English Poor Laws

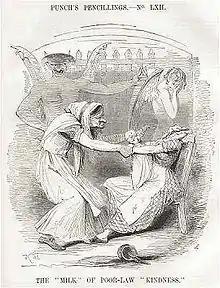
"Punch" criticized the New Poor Law's workhouses for splitting mothers and their infant children.

Opposition to the Poor Law grew at the beginning of the 19th century. The 1601 system was felt to be too costly and was considered in academic circles as encouraging the underlying problems. Jeremy Bentham argued for a disciplinary, punitive approach to social problems, whilst the writings of Thomas Malthus focused attention on overpopulation, and the growth of illegitimacy. David Ricardo argued that there was an "iron law of wages". The effect of poor relief, in the view of the reformers, was to undermine the position of the "independent labourer".